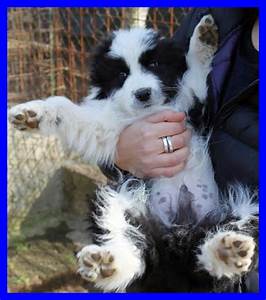
Label: cane